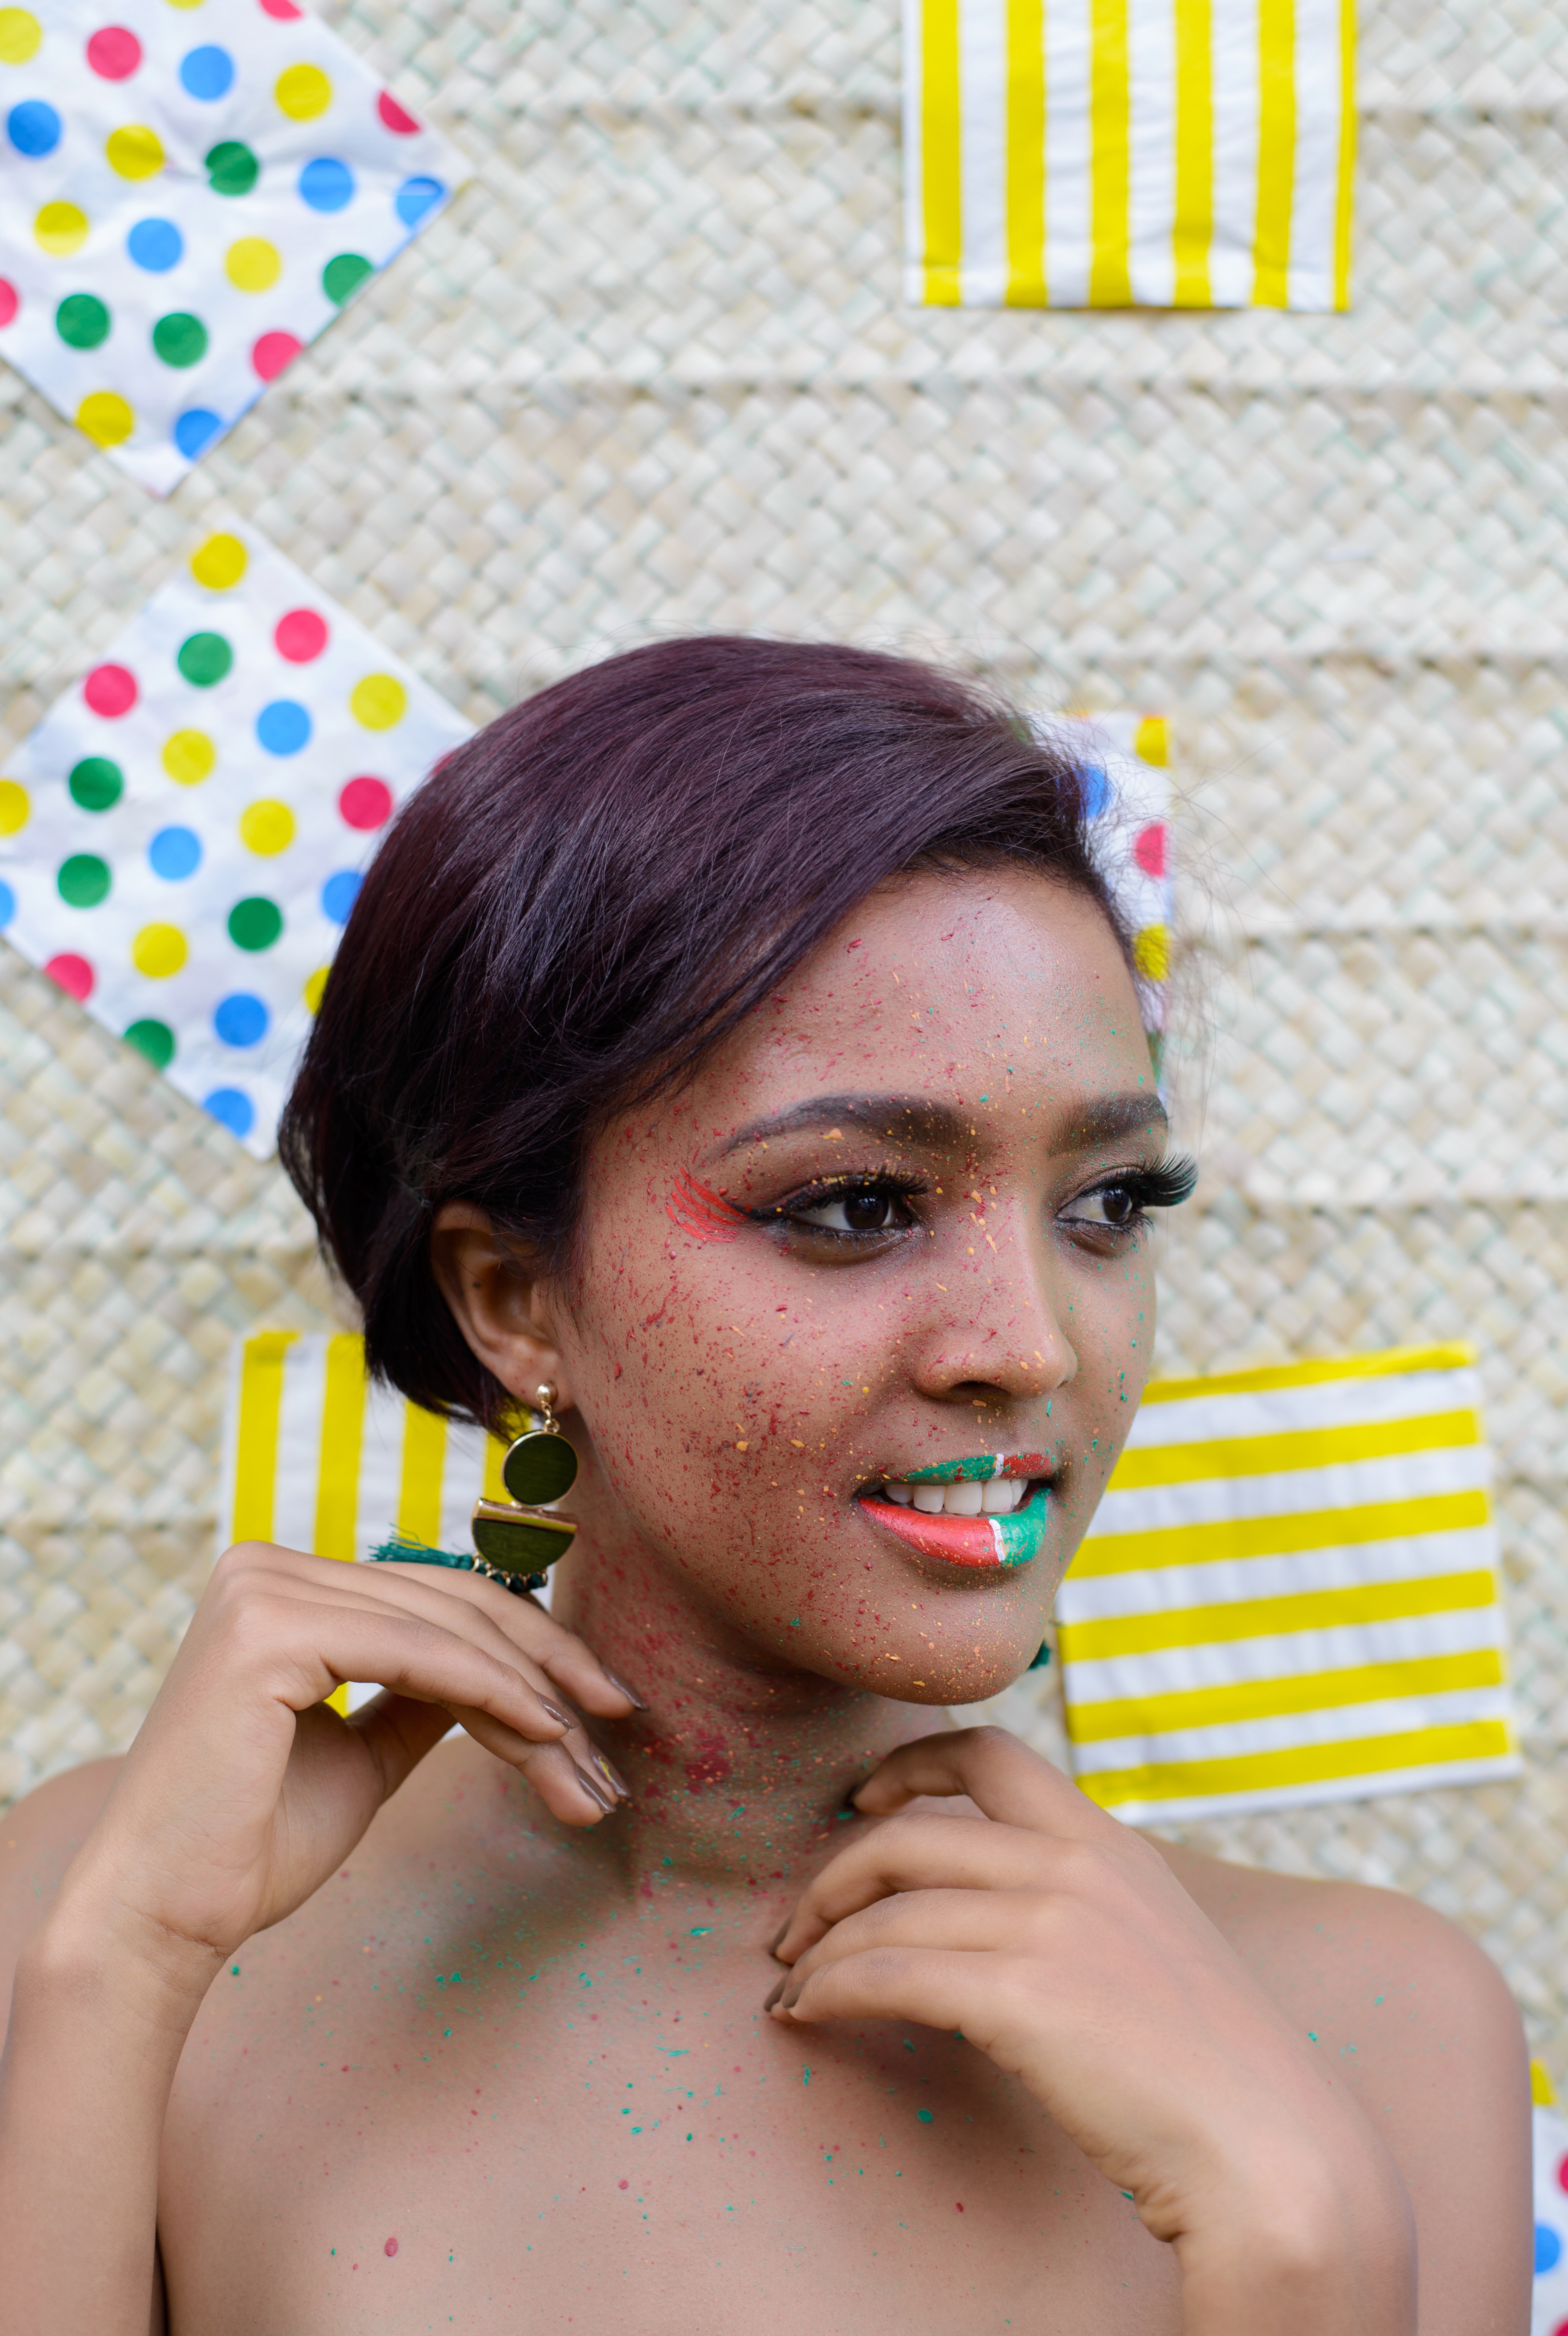
hair, yellow, lip, fun, mouth, polka dot